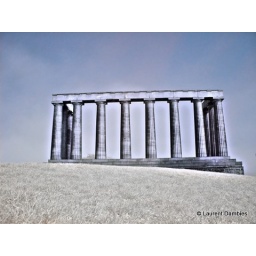
HDR - Infrared picture of national monument on Calton hill in Edinburgh Scotland